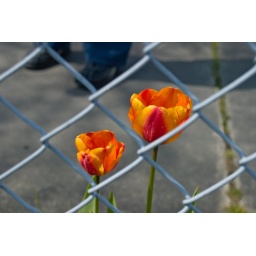
orange tulips and my shoes behind fence shot by my daughter